Castell, Bavaria

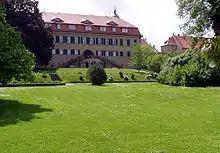
"Schloss Castell"

"" (Castell palace), built in the late 17th century in Baroque style, remains the seat of the princely family of Castell-Castell. Around 1820, the formal Baroque garden was turned into an English landscape garden. Between 1863 and 1869 Graf Friedrich Ludwig (1791-1875) had the "Torbau", the eastern wing and the corner pavilions rebuilt and expanded in Baroque revival style. A new stables was added at that time, which serves today as the restaurant "Weinstall". Around 1870, the park was expanded based on plans by Carl von Effner. These "Anlagen" feature a pond, a new stables, a riding hall and the "Wiedervereinigungsstein" from 1991 by Theo Steinbrenner.